Tokyu Kogyo Kurogane

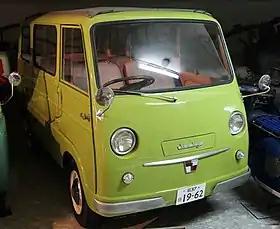
1962 Kurogane Baby microvan

The company can be traced back to the small company founded by Tetsuji Makita (蒔田鉄司) in 1917, which was a parts supplier for bicycles and motorcycles. Mr. Makita left the company in 1918 to work for Toyogawa Hayataya (豊川順彌) and the Hakuyosha Ironworks Company (白楊社), manufacturer of the Otomo car, having manufactured 300 by 1927. The company actively entered in the automobile market in the 1920s when Mr. Makita returned in 1926, and then merged with the Japan Automobile (Nihon Jidōsha), a subsidiary of the Okura (大倉財閥) "zaibatsu", which changed its name to Japan Internal Combustion Engine Company Ltd. in 1932. It then manufactured cars, motorcycles and three-wheeled trucks, or "sanrin" (三輪) under the Kurogane brand for the Imperial Japanese Army in Ōmori, Ōta, Tokyo. When the "zaibatsu" were dismantled after the war, Kurogane was realigned from remnants of the Nissan Group "zaibatsu". Kurogane, like many other Japanese manufacturers prospered as a supplier for the United States Army during the Korean War, but when the conflict ended in 1953, Japan entered into a recession and smaller companies suffered as a result. It assumed operations of another company called Ohta Automobiles in 1957. In 1959, it became part of the Tokyu Corporation as a manufacturer of cars, trucks and farm equipment until Nissan assumed operations.